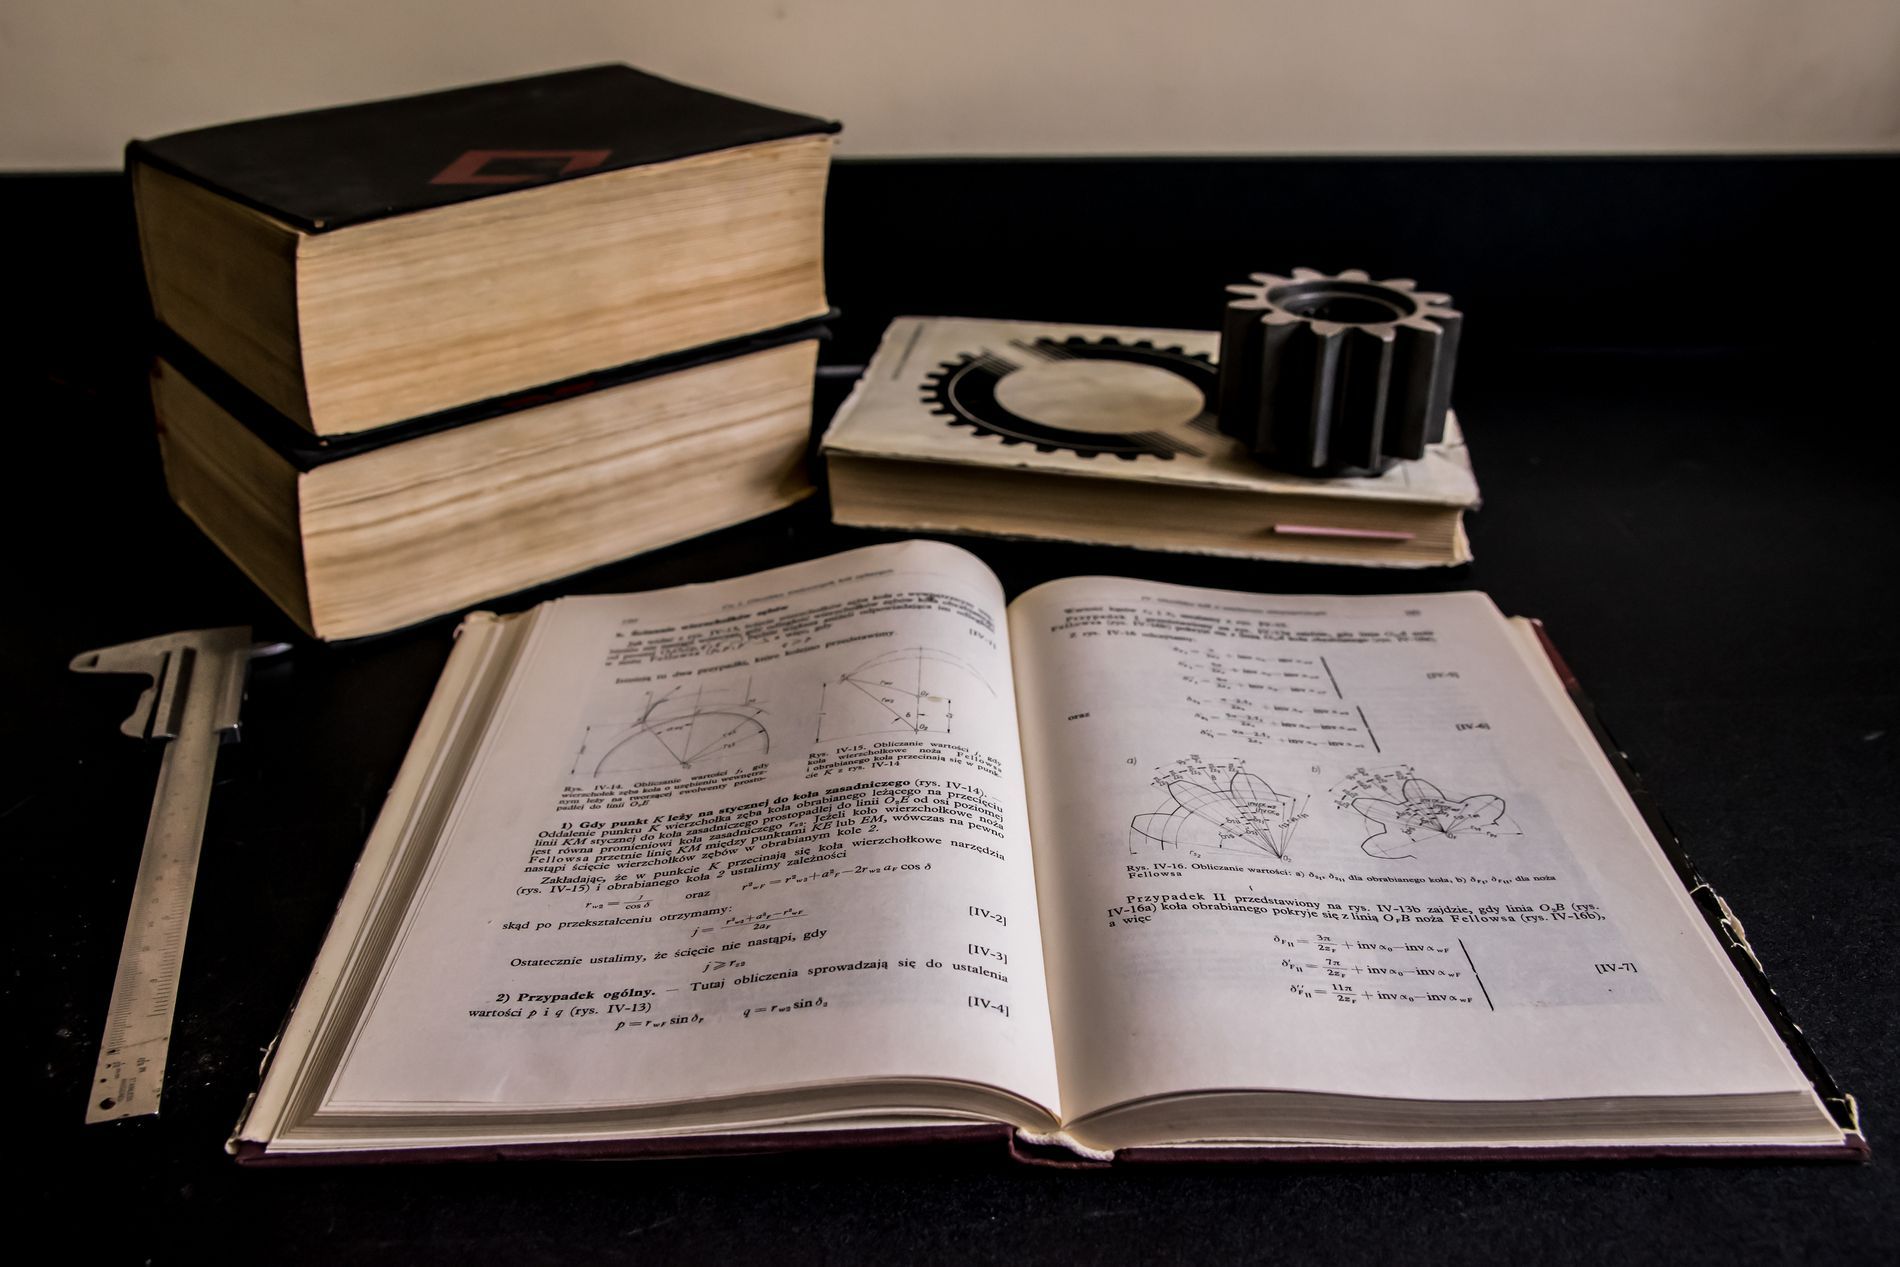
Engineering Study
This image showcases an open publication with a Vernier caliper, two stacked books, and a white book with a gear diagram above it with and a table in the background
This is a close-up shot of a publication on engineering featuring a silver vernier caliper with stacked books and a template for a gear generator. The color palette for this picture includes deep black from the background along with aged paper and yellowed hues from the books and opened publication. The atmosphere in this photo is scholarly and focused
Labels: Book, Publication, Text, Axe, Device, Tool, Weapon, Document, Box, Page, Beverage, Coffee, Coffee Cup, Vernier Caliper, Gear Diagram, Table, Books, Wall
Camera: NIKON CORPORATION NIKON D5300
Lens: 17.0-50.0 mm f/2.8, Sigma 17-50mm F2.8 EX DC OS HSM
Aperture: F5
Exposure: 1/60 sec
ISO: 1000
Focal length: 22.0 mm